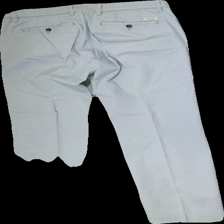
View: back
Type: Trousers
Category: Men
Brand: Not in the list
Brand text on label: Pierra Cardin
Colors: Grey
Material: 100% Cott
Cut: Regular
Size: M
Season: All
Stains: Major
Price range: <50
Recommended usage: Recycle